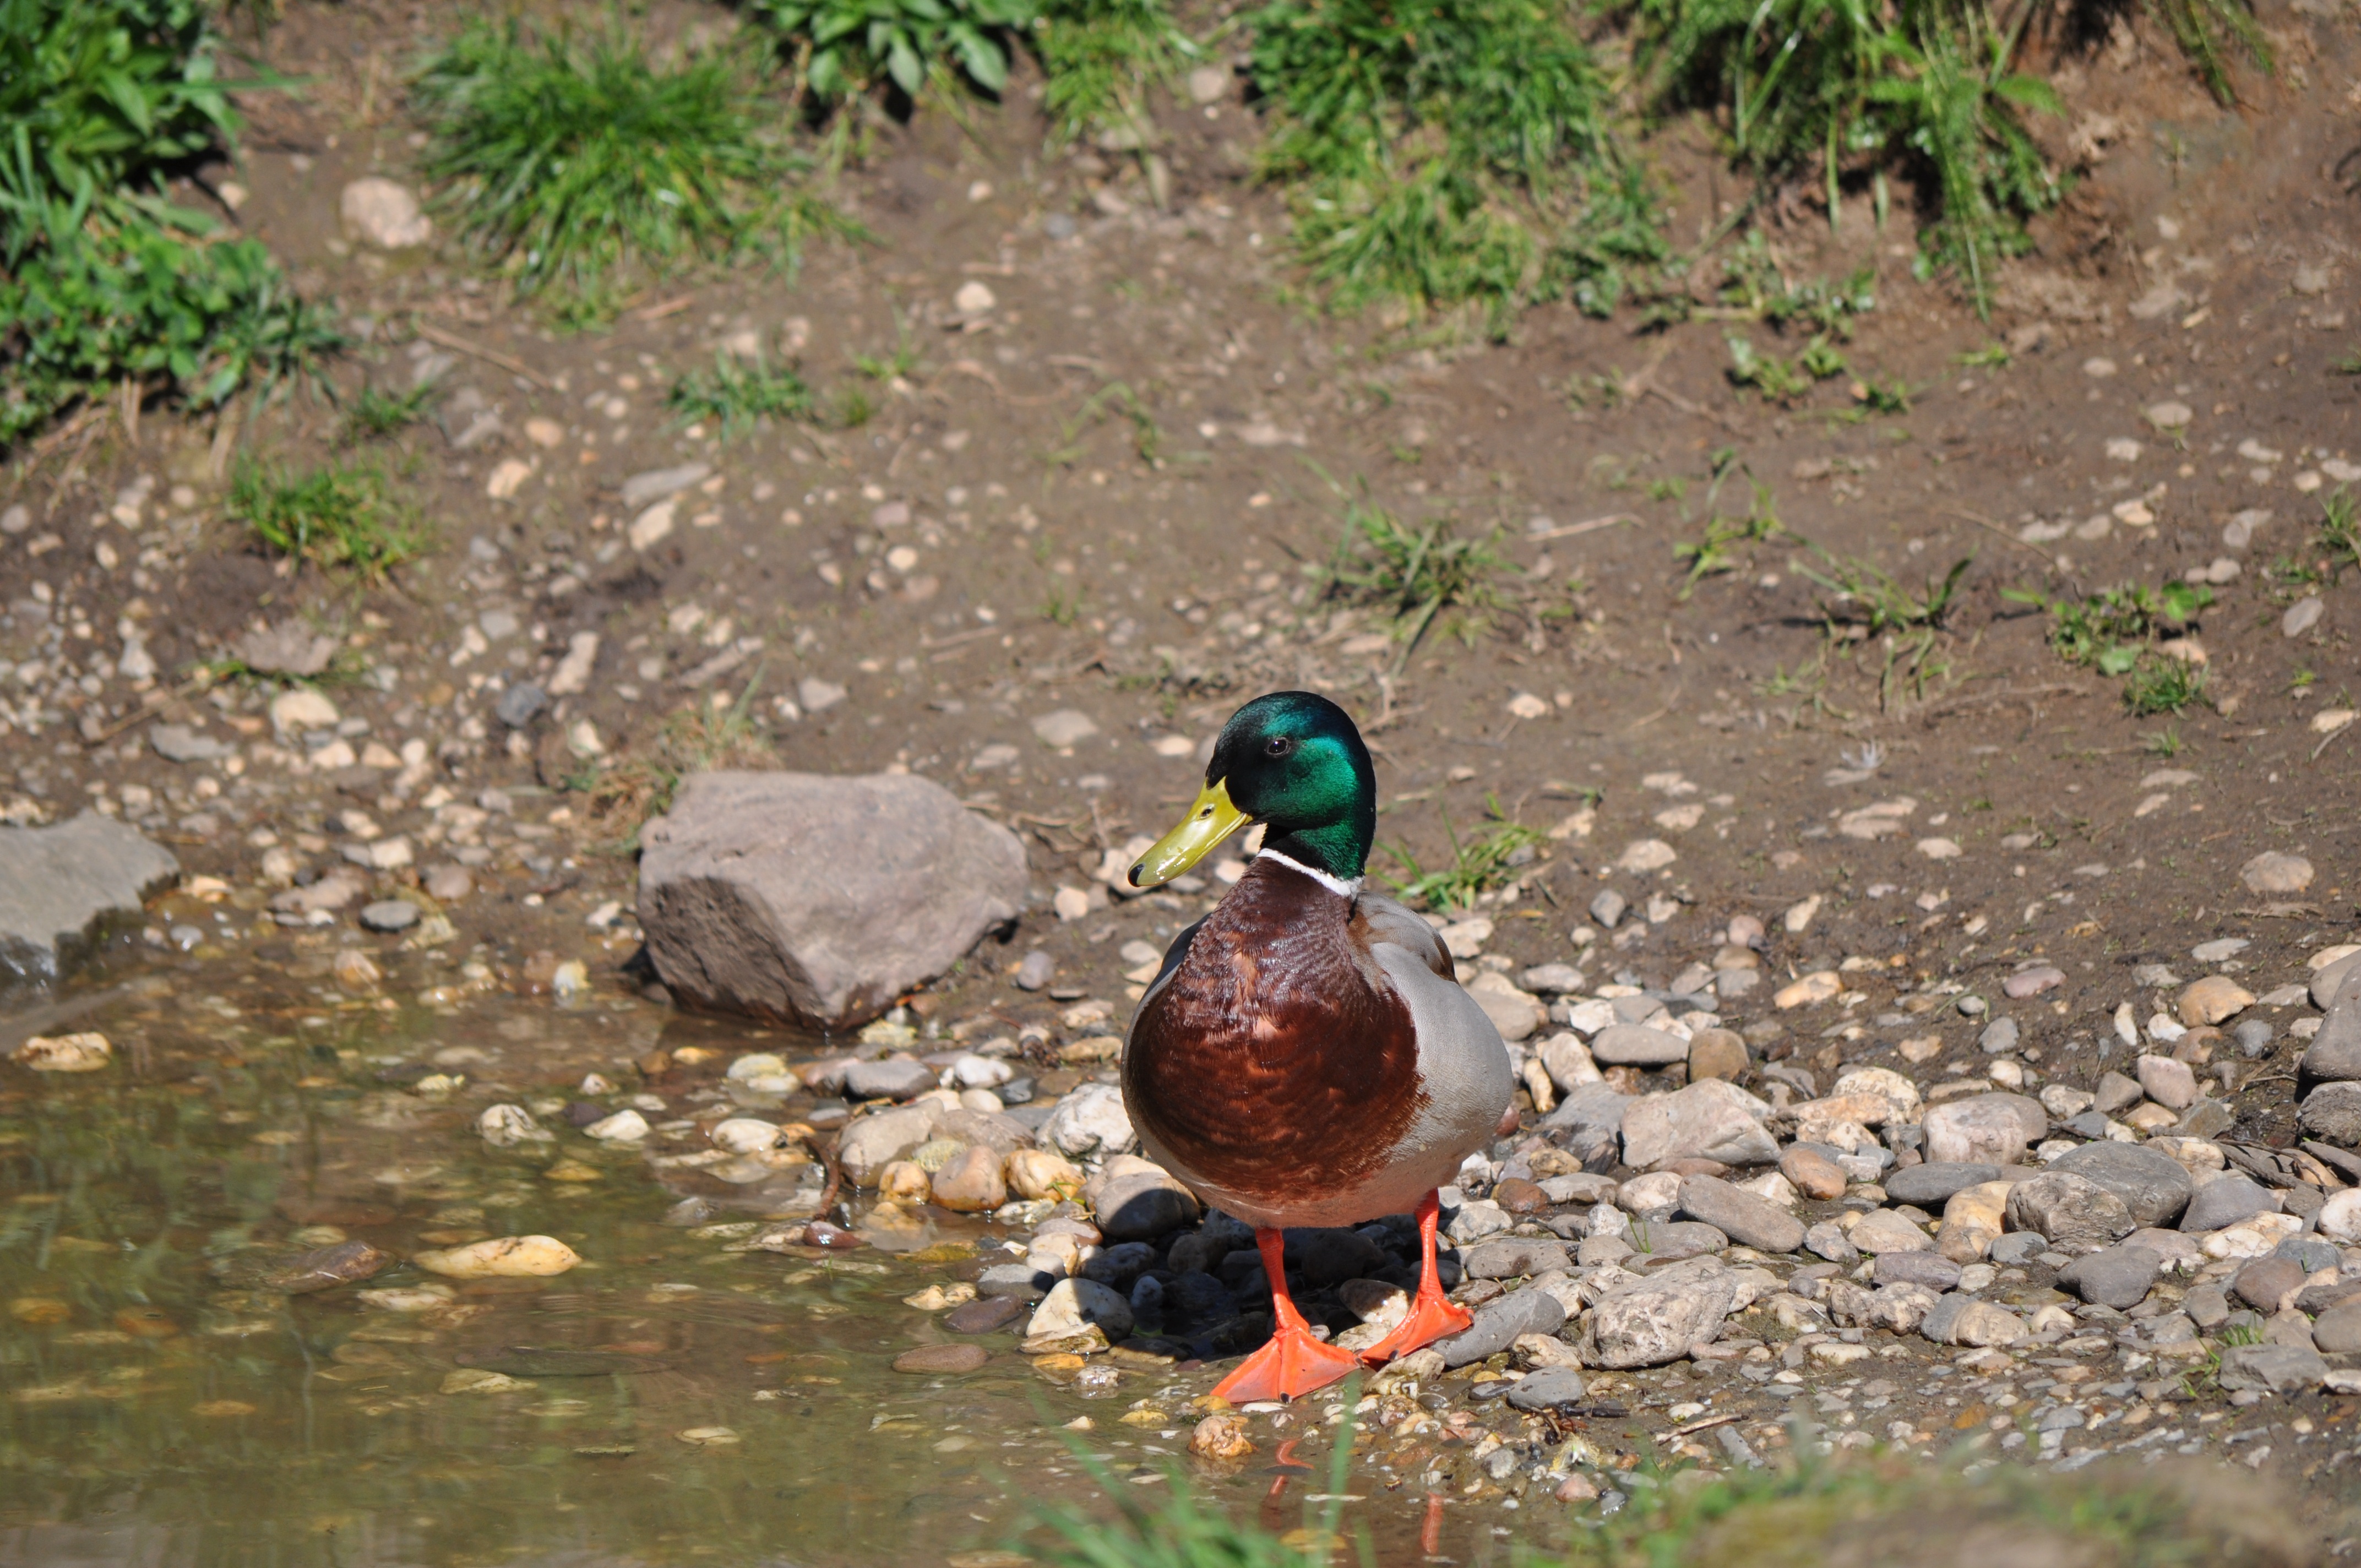
nature, bird, lake, wildlife, swim, fauna, drake, duck, waterfowl, waters, water bird, mallard, drake and duck, ducks geese and swans